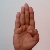
The image shows a hand gesture representing the letter 'B' in Indian Sign Language.